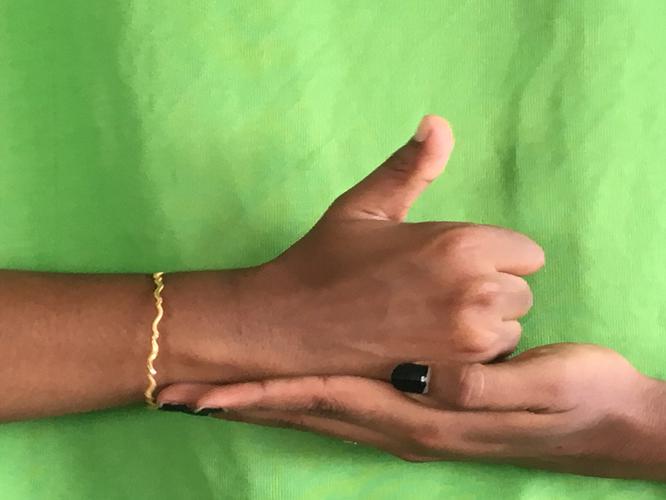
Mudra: Shivalinga
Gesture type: double_hand